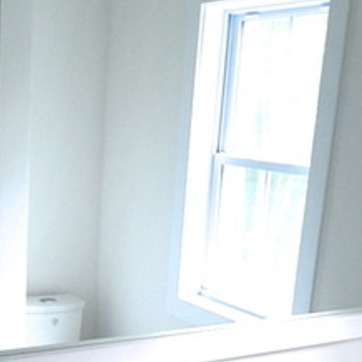
Material: mirror